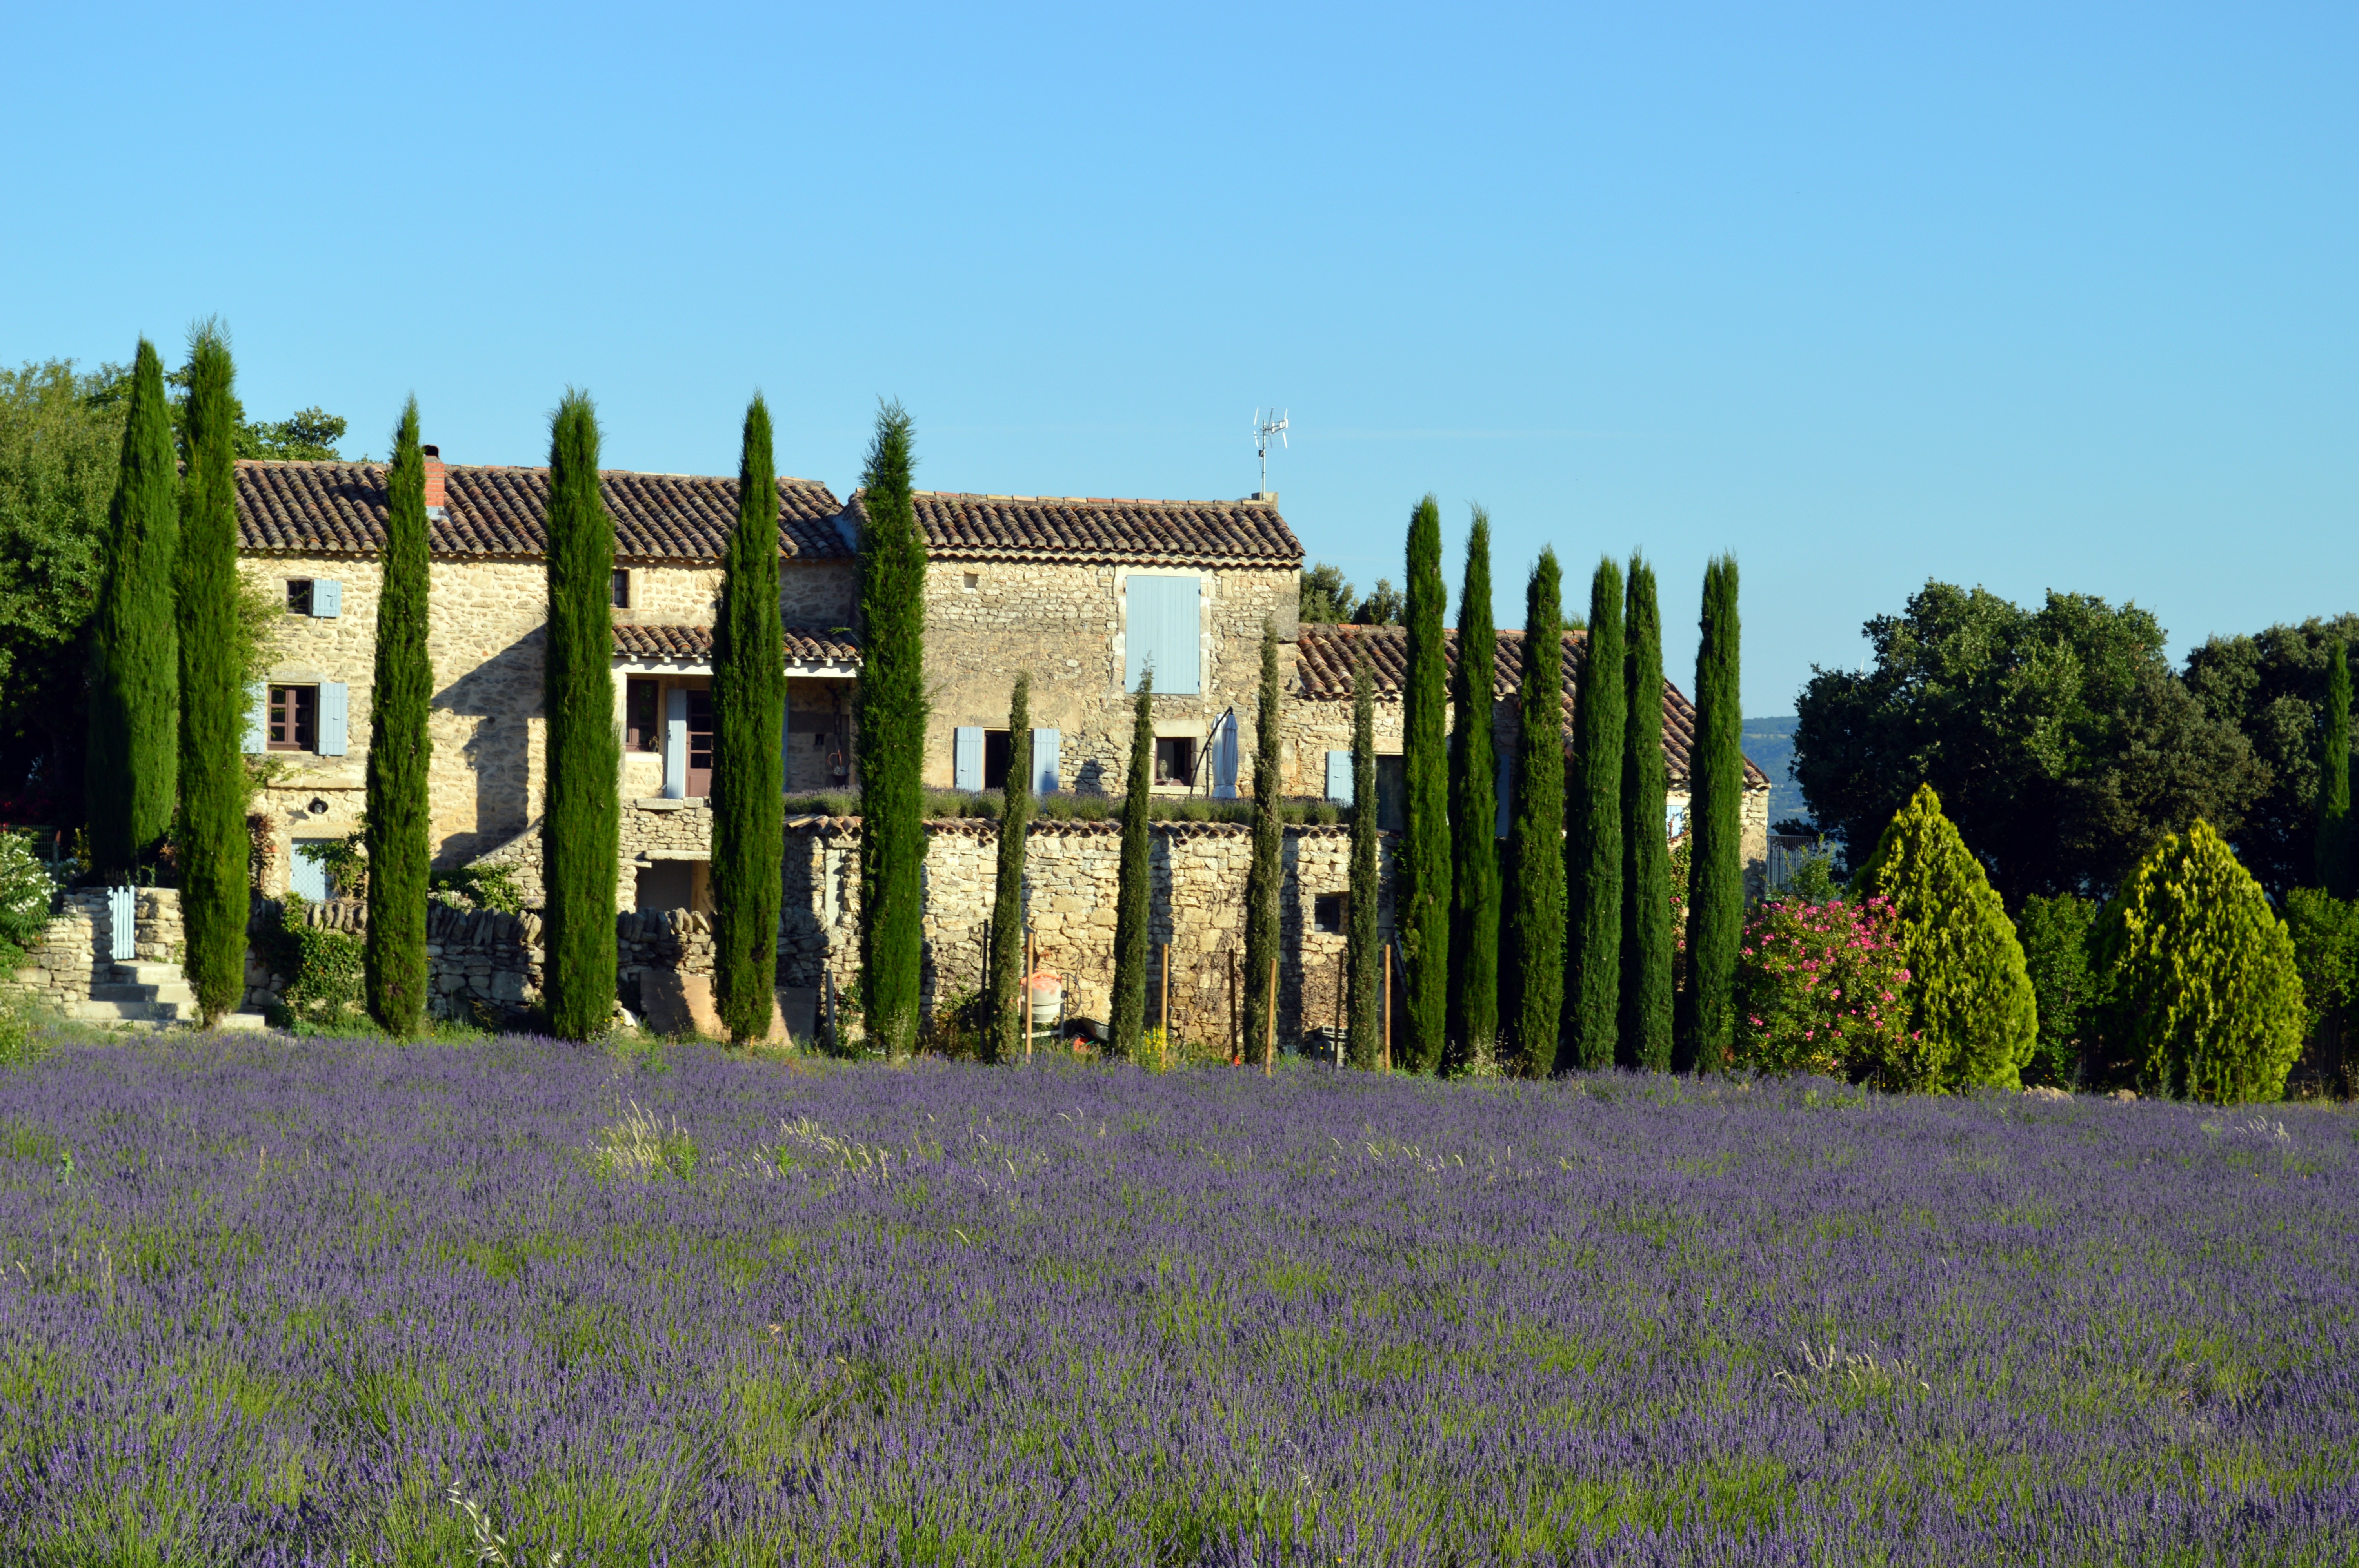
landscape, nature, grass, plant, lawn, meadow, flower, france, agriculture, garden, lavender, fields, ruins, provence, drome, rural area, scents